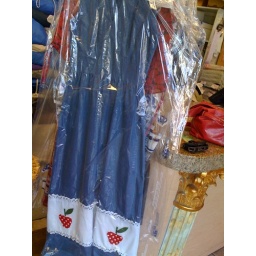
Including a Park East by Swirl, and a rayon 70's print dress from Paris, and a black silk shirtwaist dress.